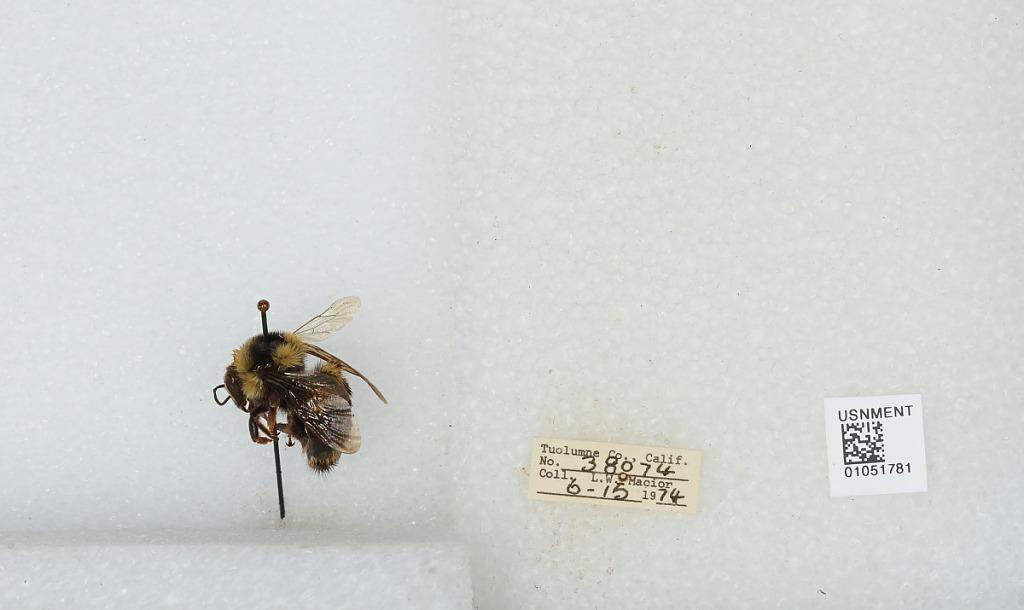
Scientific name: Bombus bifarius nearcticus
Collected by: L. Macior
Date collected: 1974-6-15
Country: United States
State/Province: California
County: Tuolumne
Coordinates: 38.02, -119.93